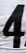
Number: 4